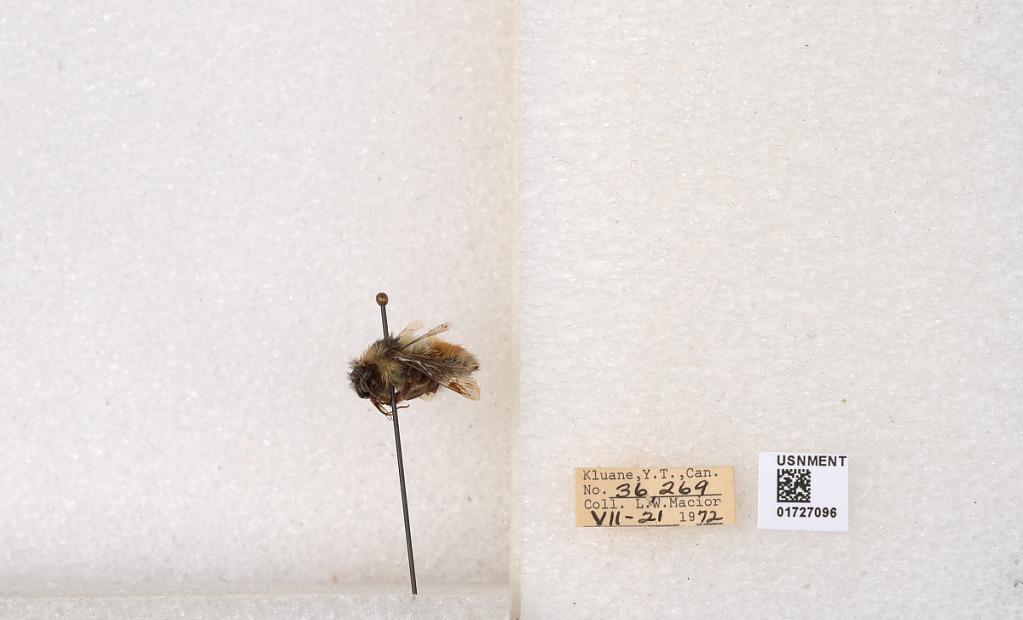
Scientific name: Bombus (Pyrobombus) sylvicola Kirby
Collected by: L. Macior
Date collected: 1972-7-21
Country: Canada
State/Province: Yukon Teritory
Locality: Kluane National Park and Reserve
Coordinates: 60.7493, -139.504